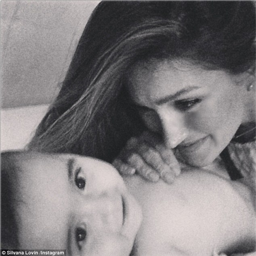
in love : the doting first time mother gave birth to her little boy in february